Henry Buckingham (politician)

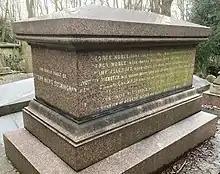
Buckingham family vault in Highgate Cemetery (west side)

Sir Henry Cecil Buckingham CBE (2 May 1867 – 1 August 1931) was a Conservative Party politician in the United Kingdom.